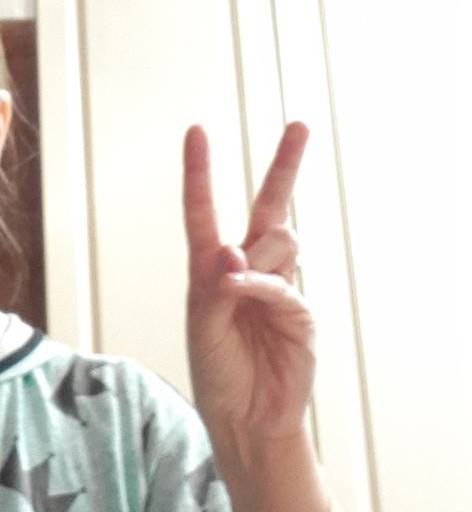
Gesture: peace